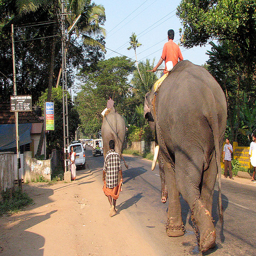
Two elephants walking down a busy road past a walking man.
A man walks near two people riding elephants down the street.
A man that is walking next to an elephant.
Two guys riding an elephant down the street.
two very big elephants walking down the street with two men